William Jennings Bryan 1896 presidential campaign

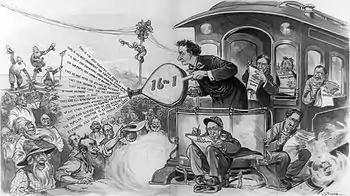
Bryan's whistle-stop campaign, as mocked by "Puck" magazine

During this tour, Bryan spoke almost exclusively on the silver question, and attempted to mold the speeches to reflect local issues and interests. He did not campaign on Sundays, but on most other days spoke between 20 and 30 times. Crowds assembled hours or days ahead of Bryan's arrival. The train bearing "The Idler" pulled in after a short journey from the last stop, and after he was greeted by local dignitaries, Bryan would give a brief speech addressing silver and the need for the people to retake the government. The shortness of the speech did not dismay the crowds, who knew his arguments well: they were there to see and hear William Jennings Bryan—one listener told him that he had read every one of his speeches, and had ridden to hear him, "And, by gum, if I wasn't a Republican, I'd vote for you." After a brief interval for handshakes, the train would pull out again, to another town down the track.